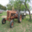
Label: tractor